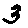
Label: 3